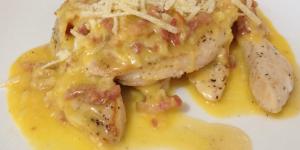
pechuga de pollo a la carbonara